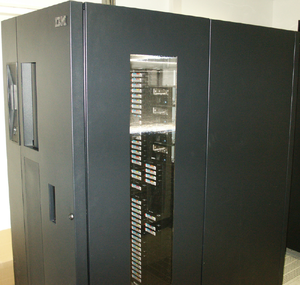
Une librairie de sauvegarde ou bibliothèque de sauvegarde, ou encore TLD est un équipement utilisé dans les centres de traitement informatique pour automatiser la manipulation de bandes magnétiques lors des sauvegarde ou restauration de données.